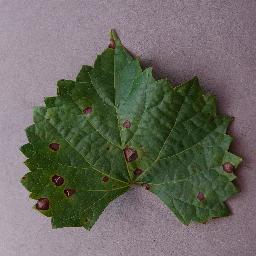
Label: Grape___Black_rot